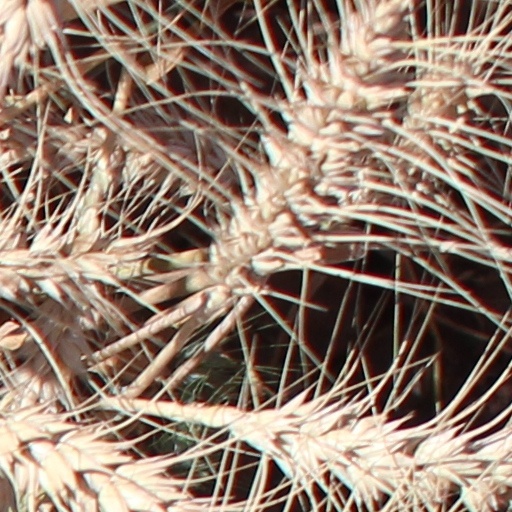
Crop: wheat